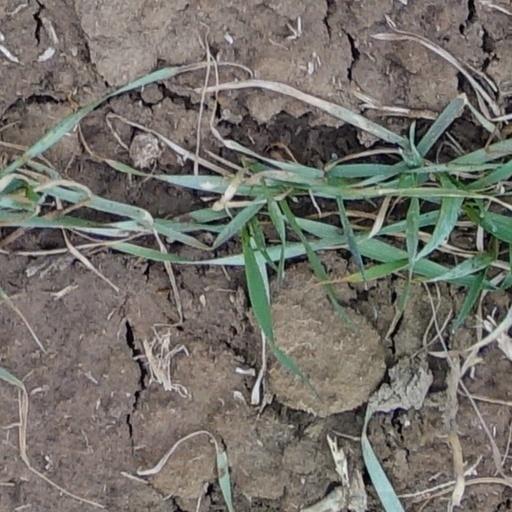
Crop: wheat